Notheia anomala

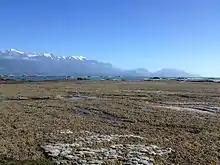
A broad rocky platform in Kaikōura, New Zealand, with high densities of Hormosira growth

"Notheia" is believed to be an obligate epiphyte of "Hormosira banksii", although there is a single unconfirmed observation of "Notheia" attached to "Xiphophora chondrophylla"). "Hormosira" is also from the order Fucales - and it is rare to have an epiphyte so closely related to its host. "Notheia" growth appears to be entirely dependent upon its host. Attempts to grow "Notheia" in culture were unsuccessful until "Hormosira" extracts were included.